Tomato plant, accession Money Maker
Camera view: bottom (45 deg); turntable rotation: 60 degrees
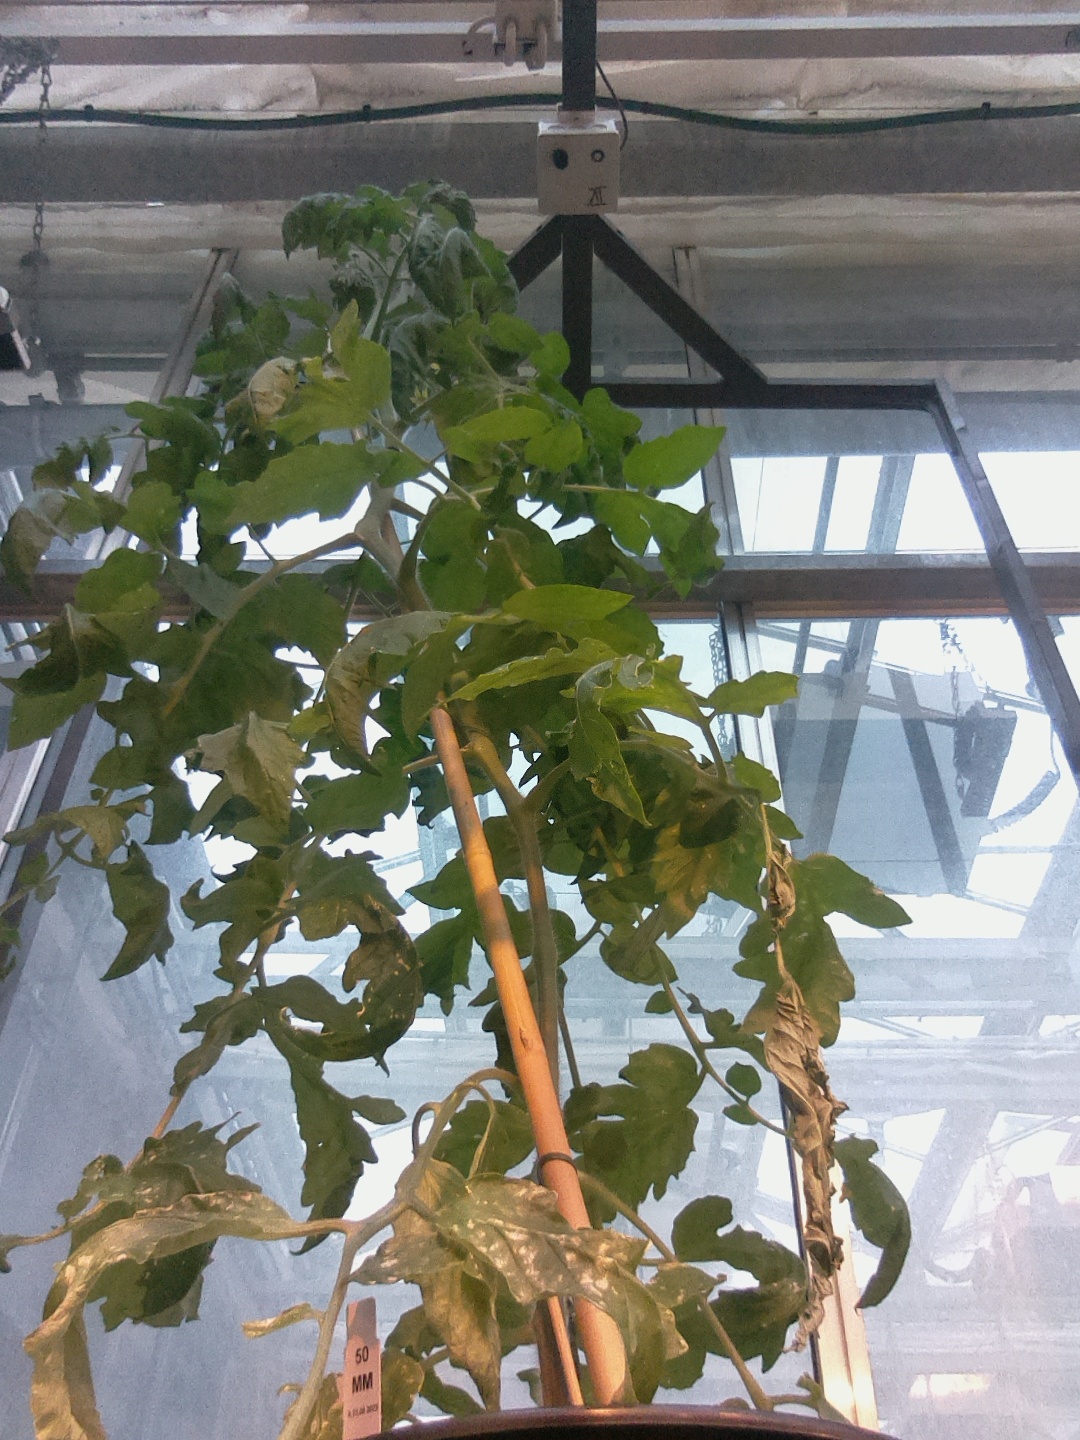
BBCH growth stage 69: End of flowering, 90%-100% of flowers open, more petals falling